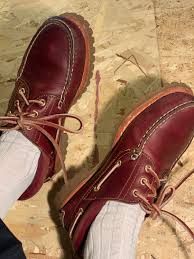
Label: Boat